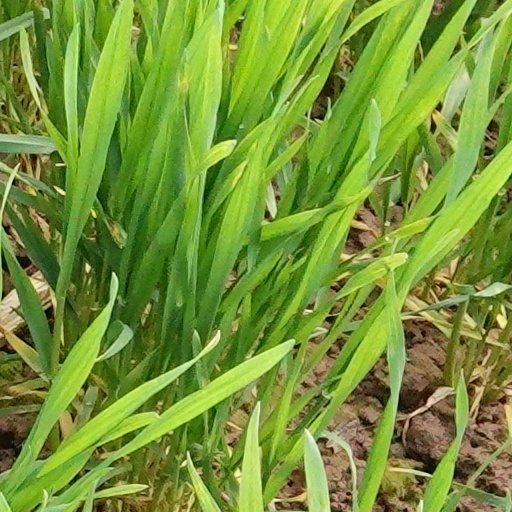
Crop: wheat